Rosa banksiae

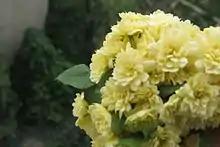

It is a scrambling shrubby vine growing vigorously to tall. Unlike most roses, it is practically thornless, though it may bear some prickles up to 5 mm long, particularly on stout, strong shoots. The leaves are evergreen, 4–6 cm long, with three to five (rarely seven) leaflets 2–5 cm long with a serrated margin.